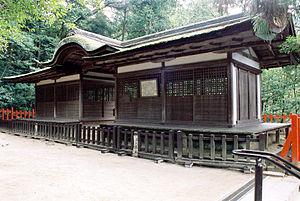
Le nombre de sanctuaires shinto au Japon est estimé aujourd'hui à plus de 150 000. Les sanctuaires à structure unique sont les plus communs. Les bâtiments des sanctuaires peuvent également compter des oratoires, des salles de purification, des salles d'offrandes appelées heiden, une salle de danse, des lanternes de pierre ou de fer, des murs ou des clôtures, des toriis et autres édifices. Le terme « trésor national » est utilisé au Japon pour désigner les biens culturels importants les plus précieux depuis 1897.